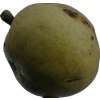
Label: pear